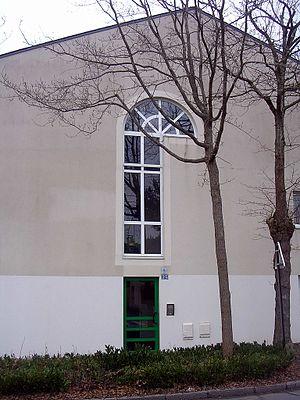
25 rue de la Grange au Loup, Nantes
Barbara, née Monique Andrée Serf le 9 juin 1930 dans le 17ᵉ arrondissement de Paris et morte le 24 novembre 1997 à Neuilly-sur-Seine, est une auteure-compositrice-interprète française.
La rue de la Grange au Loup est une voie du quartier Nantes Erdre de Nantes.